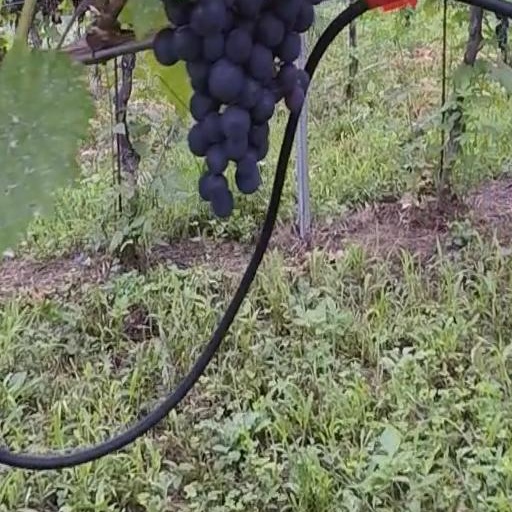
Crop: grape